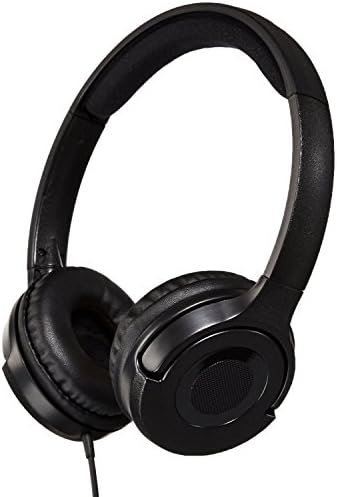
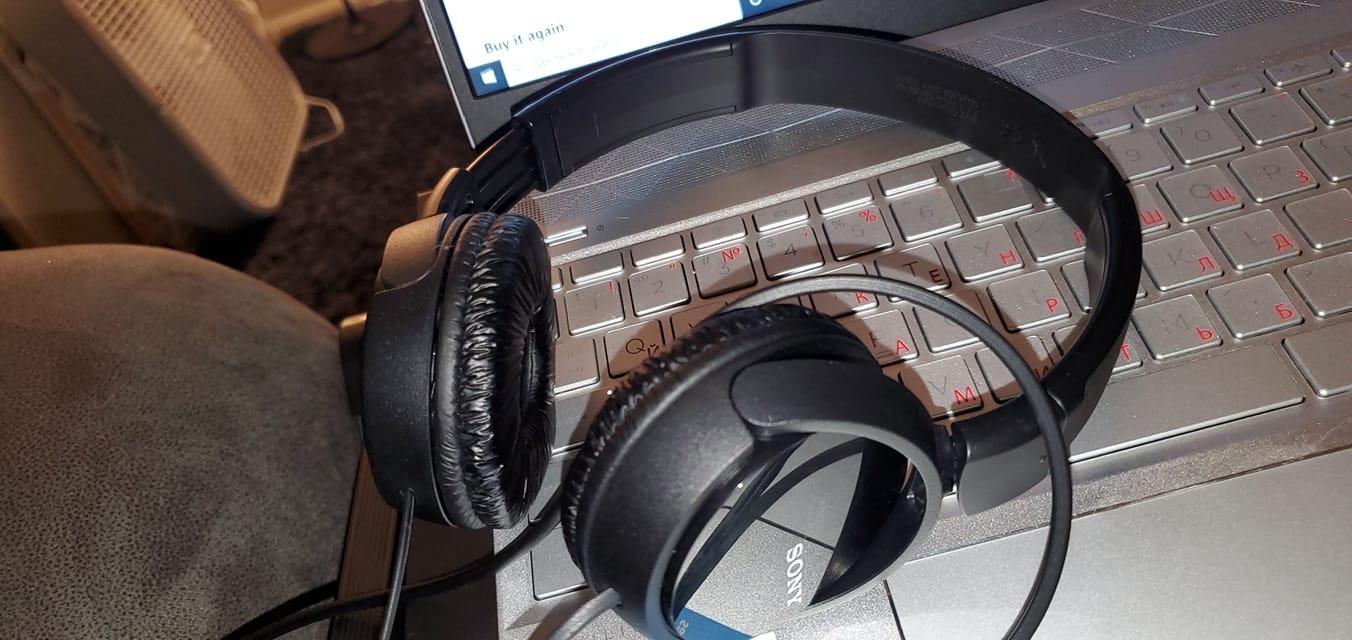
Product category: headphones
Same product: no